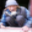
Label: man